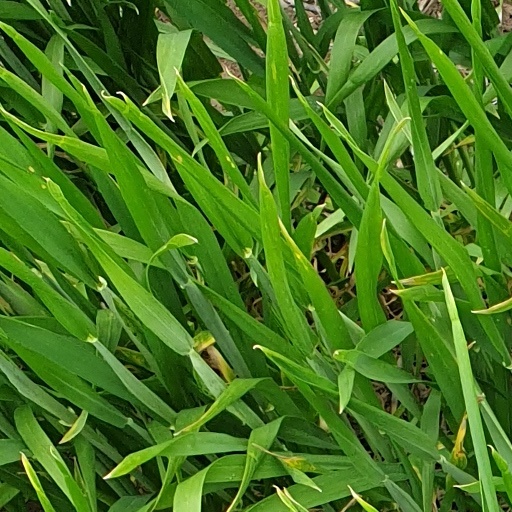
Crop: wheat